Olympique de Marseille

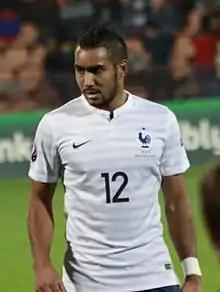
Dimitri Payet is the leader of the "OM Champions project" of Frank McCourt.

Marseille returned to the top flight in 1996 with backing from Adidas's CEO Robert Louis-Dreyfus. He chose Rolland Courbis as coach, signed Fabrizio Ravanelli, Laurent Blanc and Andreas Köpke, and Marseille finished eleventh for his return. For the 1998–99 season, the team celebrated their centenary and built a team of stars: Robert Pires, Florian Maurice and Christophe Dugarry, culminating in a second-place finish in the French championship, behind Bordeaux and an appearance in the UEFA Cup Final in 1999, losing to Parma. Courbis left the team in November 1999 after a poor start to the season.